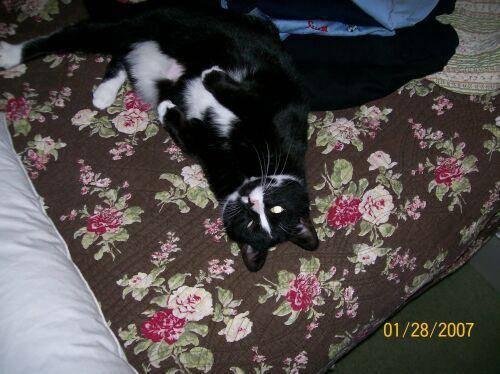
cat